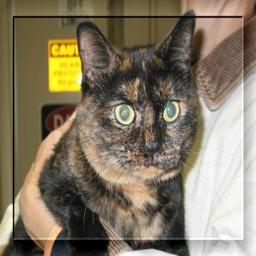
Animal: cats